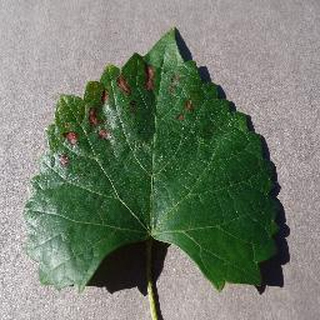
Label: grape_esca_black_measles